Justin Boren

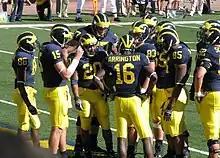
football team in yellow and blue uniforms in the huddle.

Having enrolled in January 2006, Boren (and roommate Brown) were available to participate in 2006 Spring Football. Both players participated in spring practice, which was part of a national trend of more high schoolers enrolling early. Although early enrollment had been occurring for several years, Kevin Grady had been the first at Michigan in 2005.